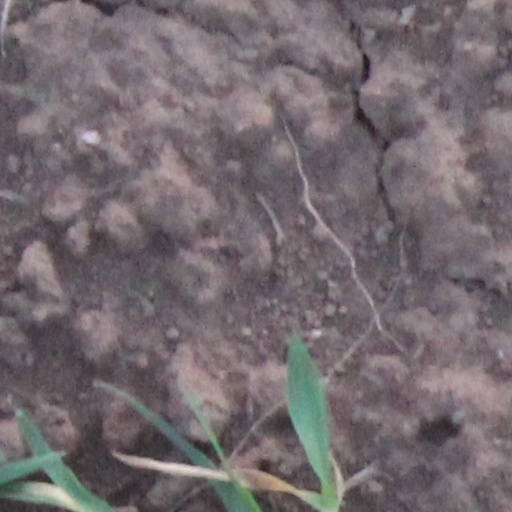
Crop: wheat